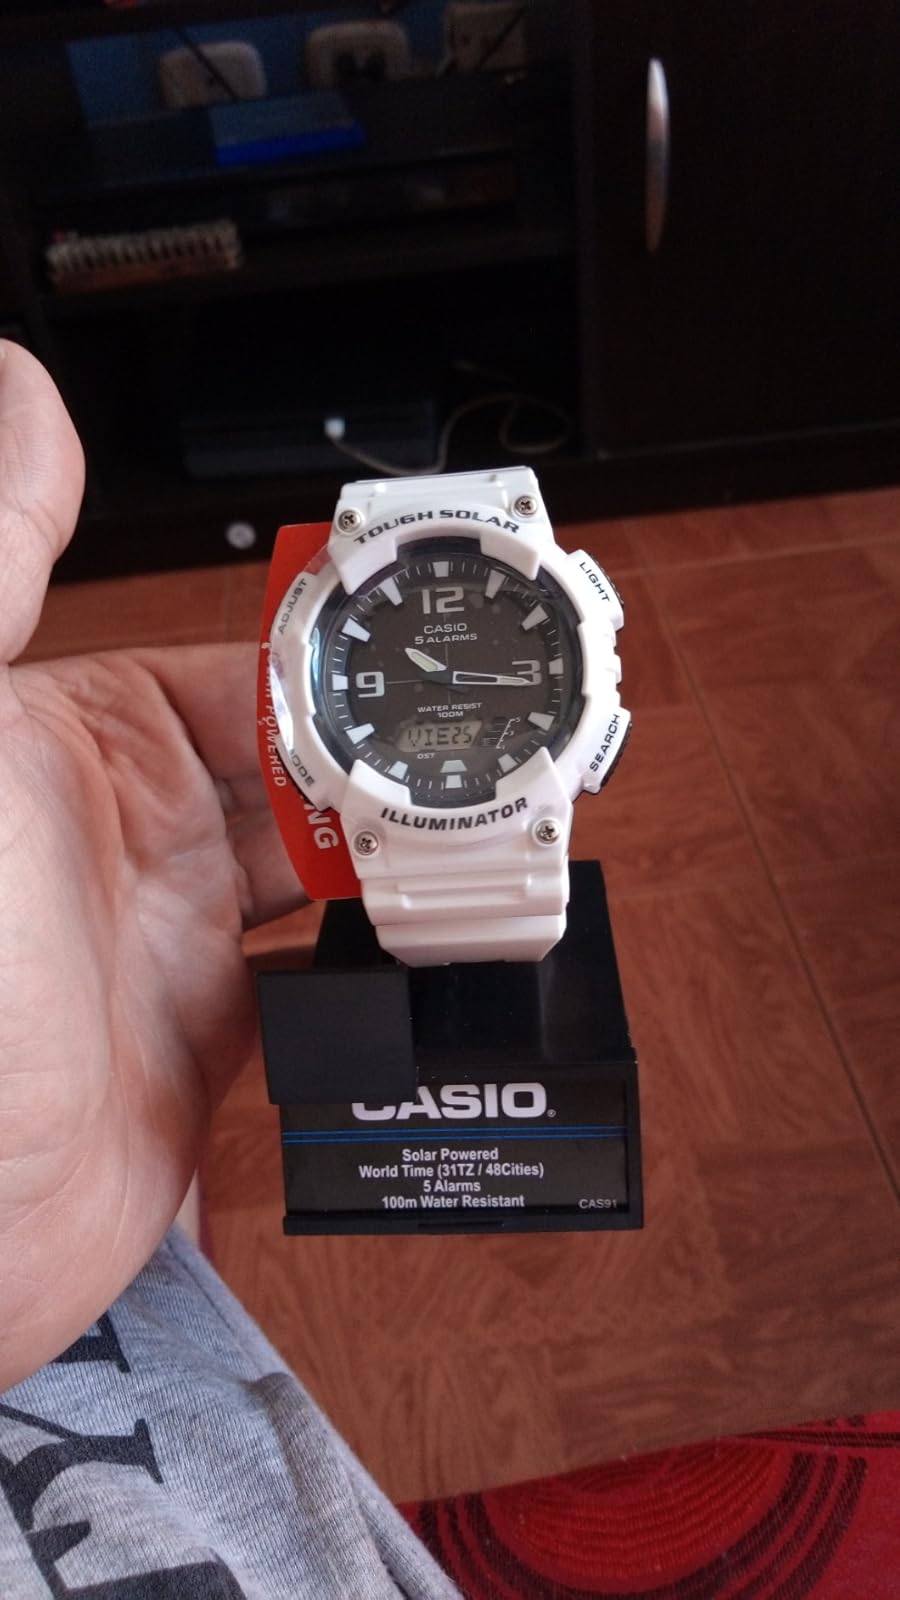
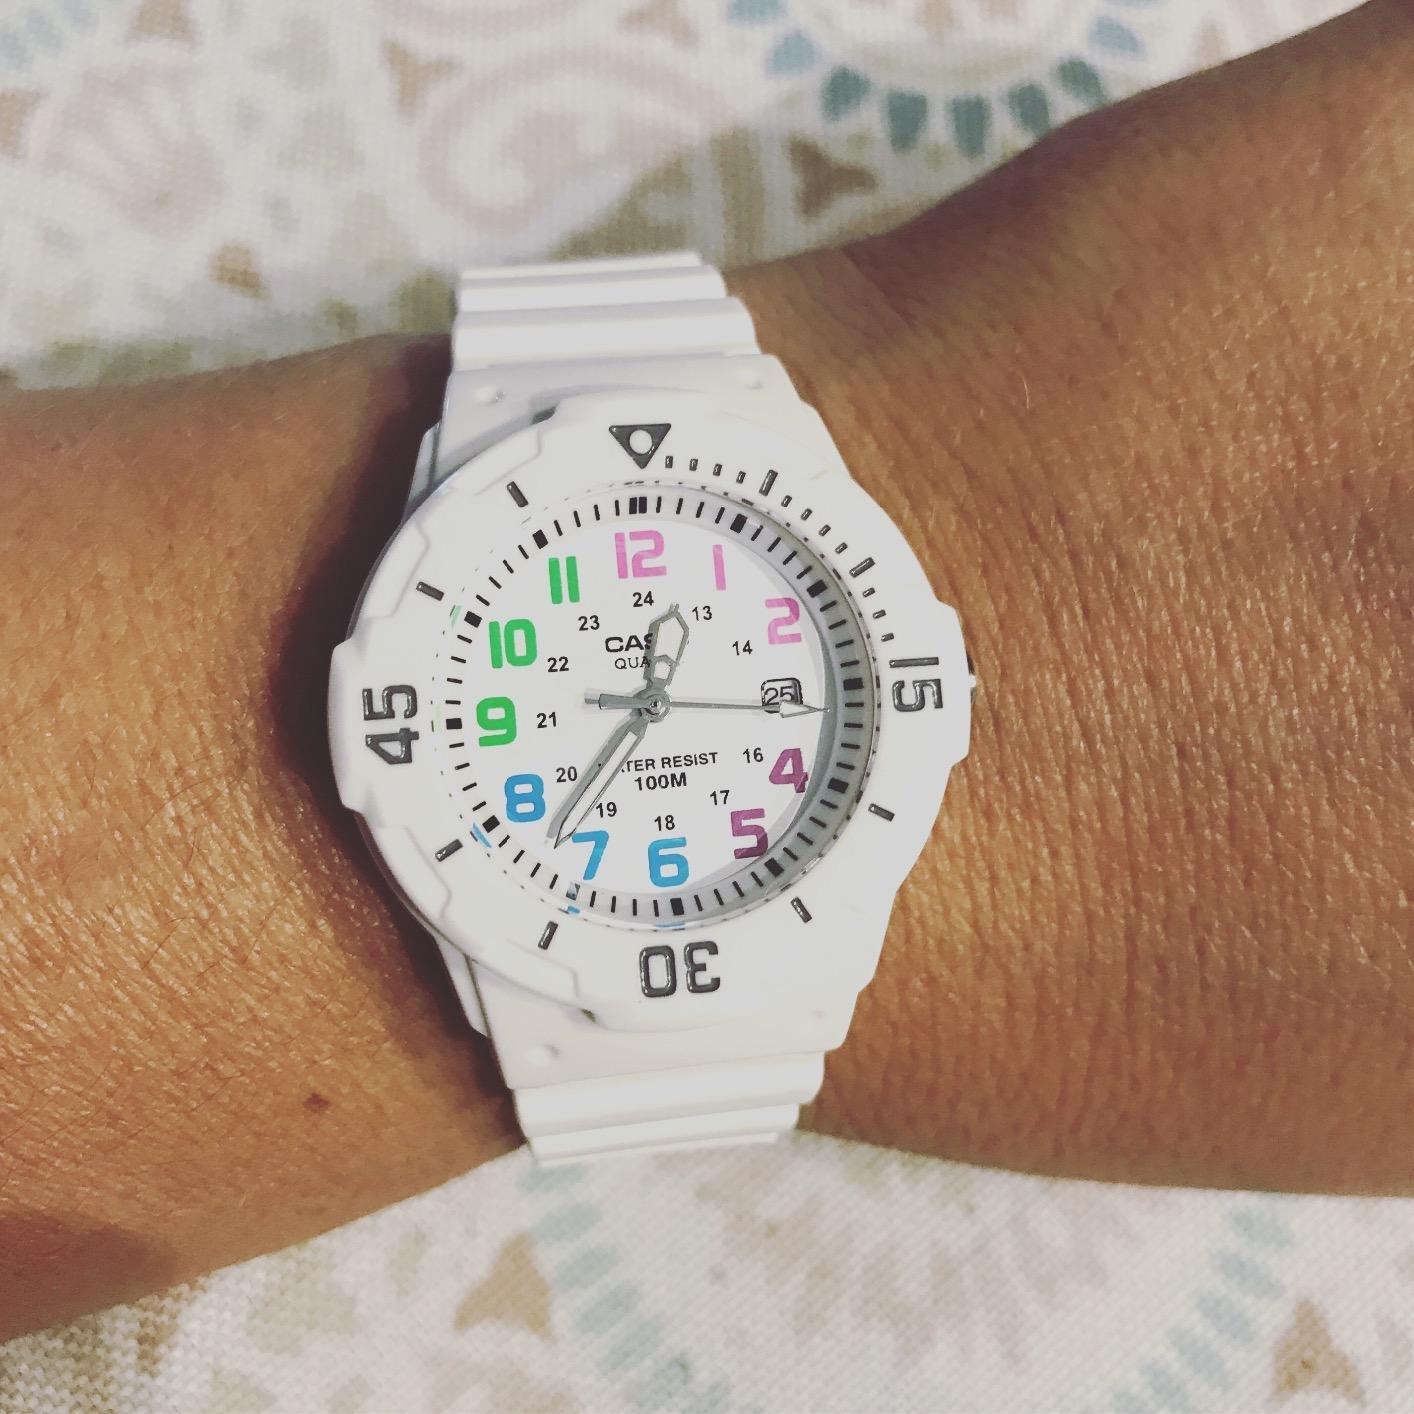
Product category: accessories_watch
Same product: no